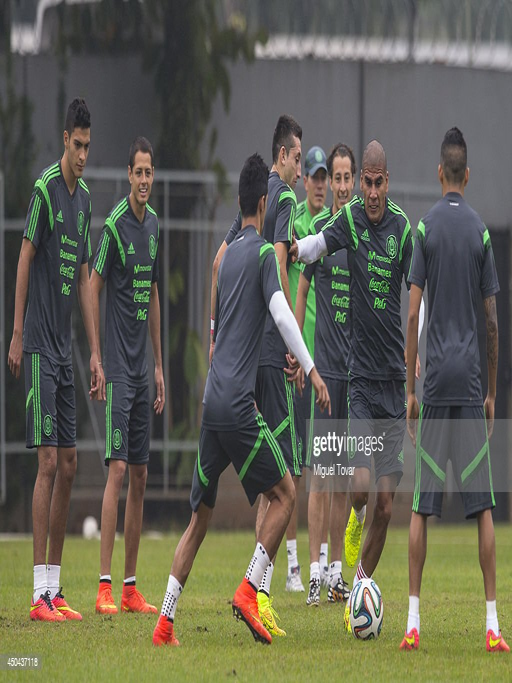
players of practice during a training session .